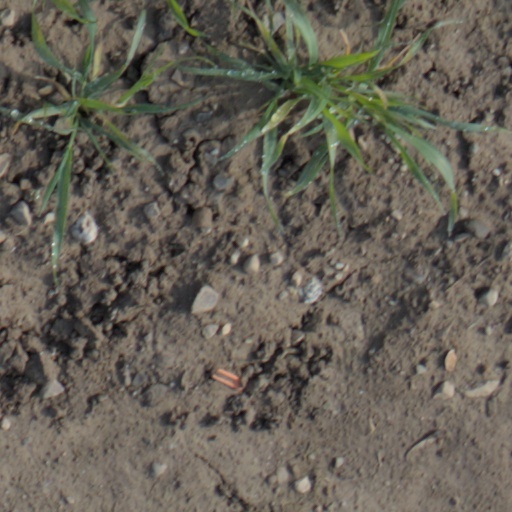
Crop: wheat